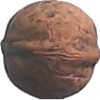
Label: Walnut 1